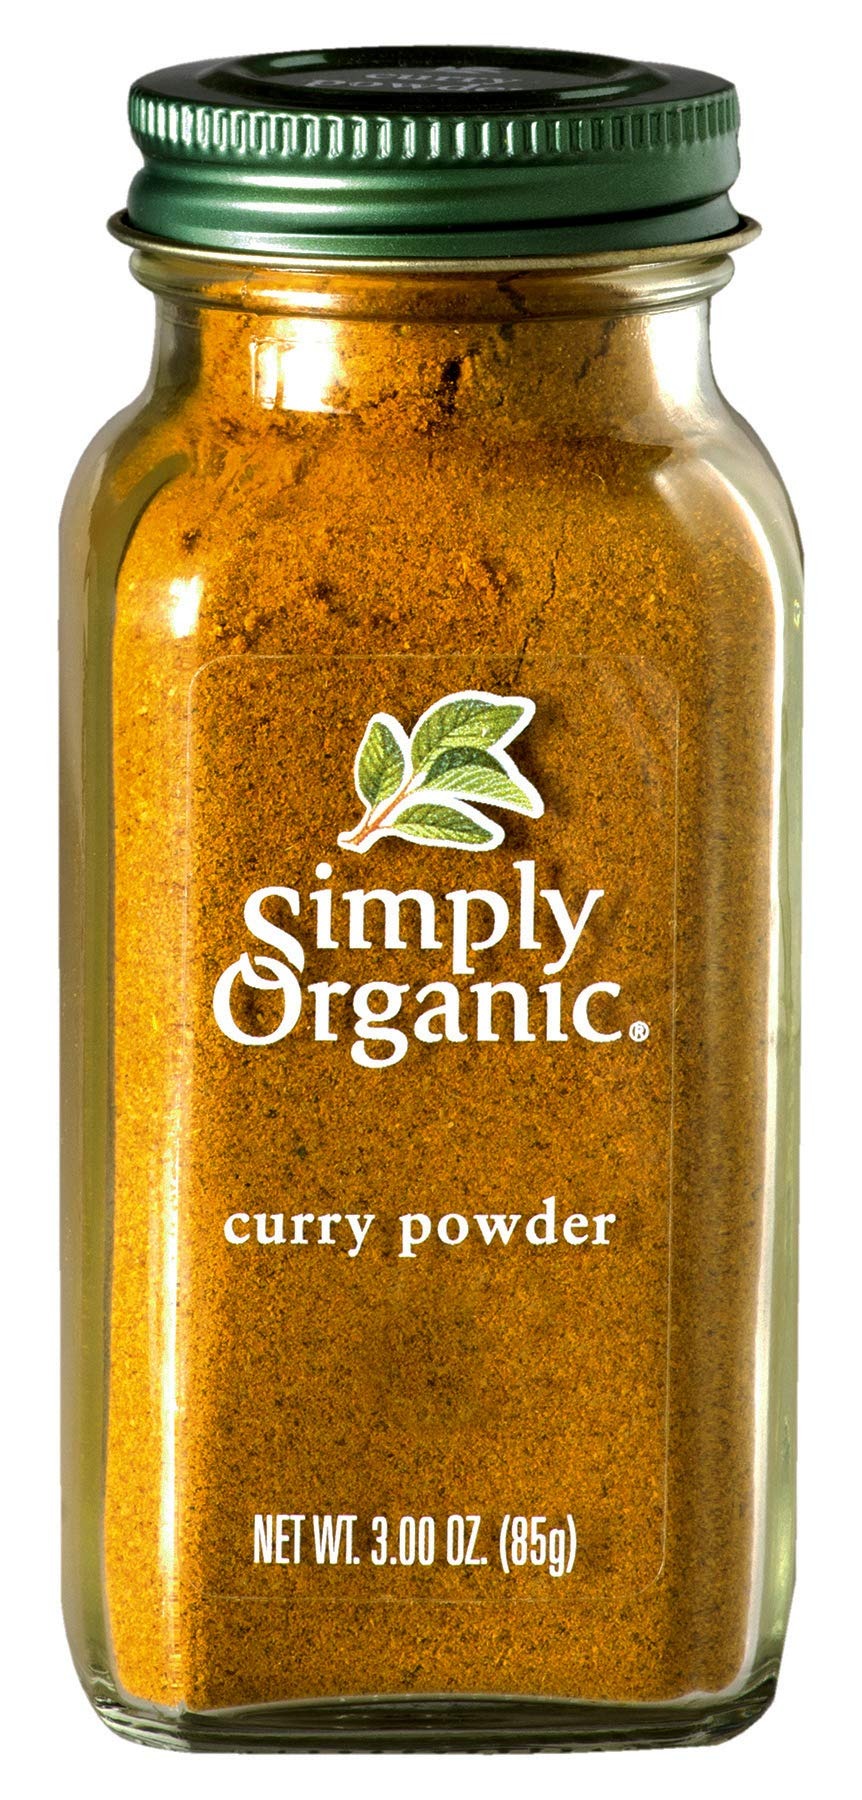
Item Name: Simply Organic Curry Powder, 3 Ounce
Bullet Point 1: Sprinkle on or rub into meats, seafood or plant-based proteins before grilling
Bullet Point 2: Real quality spices
Bullet Point 3: For real flavor bite
Bullet Point 4: Try it in Coconut Curry Snack Mix recipe, or our Butternut Squash Pumpkin Shooters
Value: 3.0
Unit: Ounce

Price: 5.67